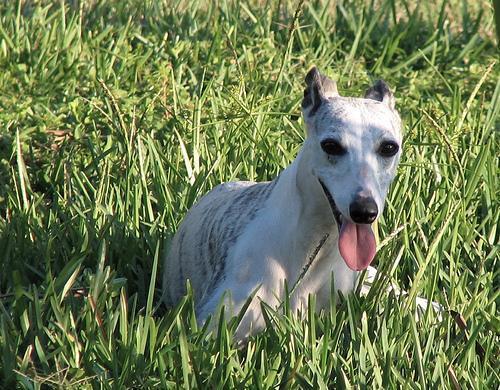
whippet